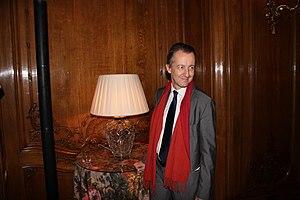
Le 25 janvier est le 25ᵉ jour de l'année du calendrier grégorien. Il reste 340 jours avant la fin de l'année, 341 si l'année est bissextile.